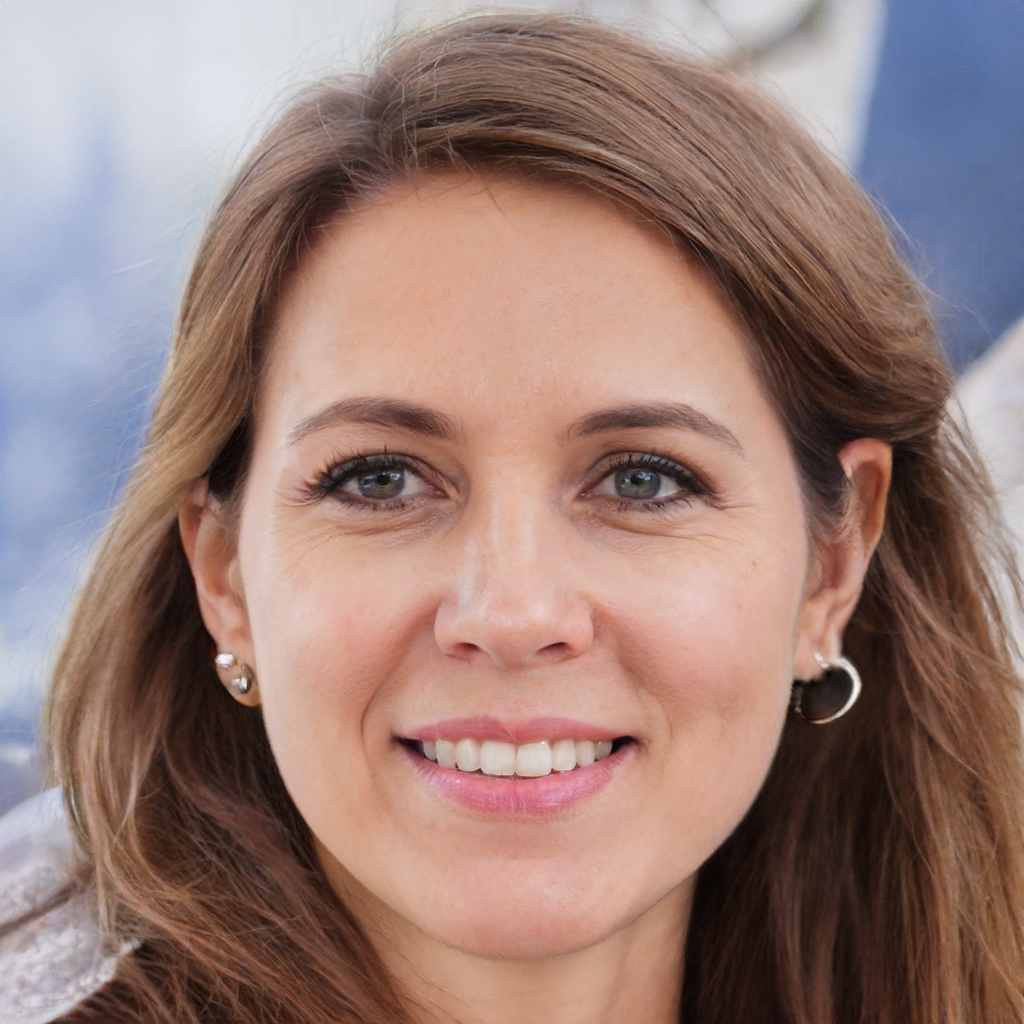
Label: Colored